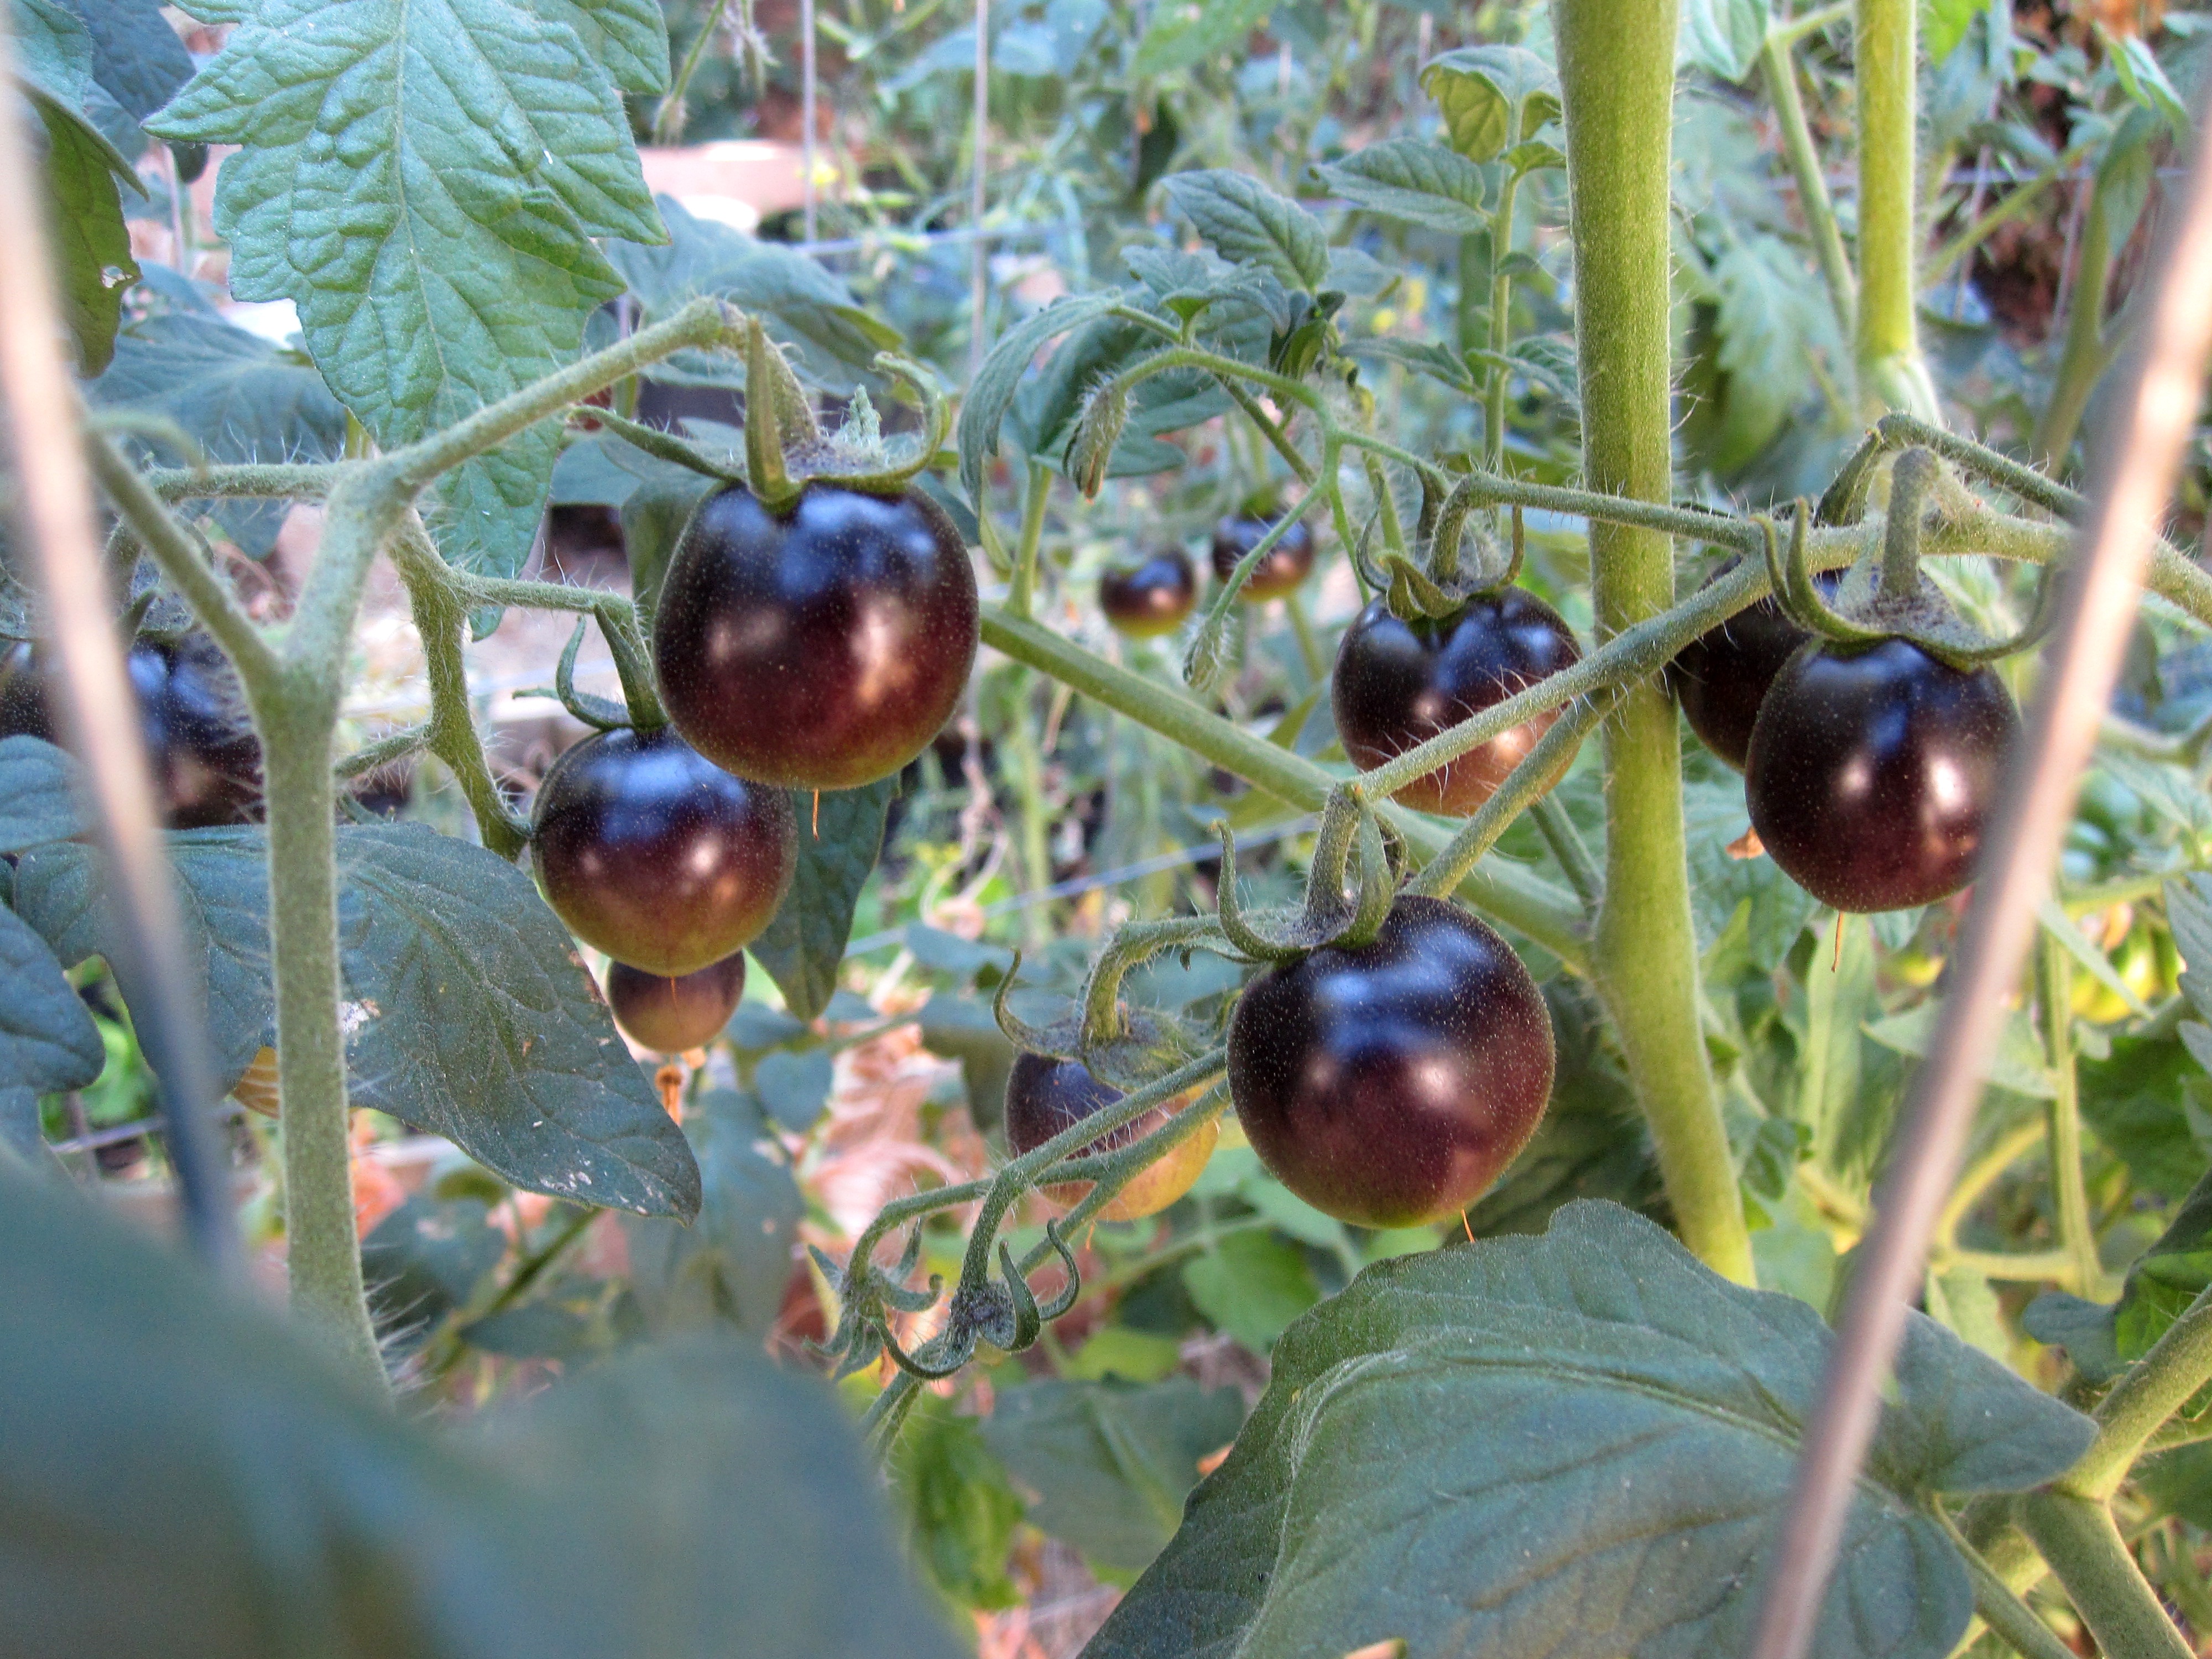
branch, plant, fruit, berry, flower, food, produce, vegetable, tomato, shrub, organic, flowering plant, rose family, currant, bilberry, huckleberry, black tomatoes, damson, chokeberry, land plant